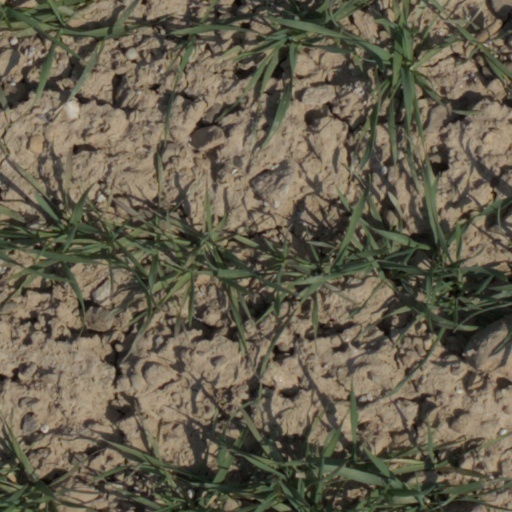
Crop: wheat